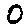
Label: 0